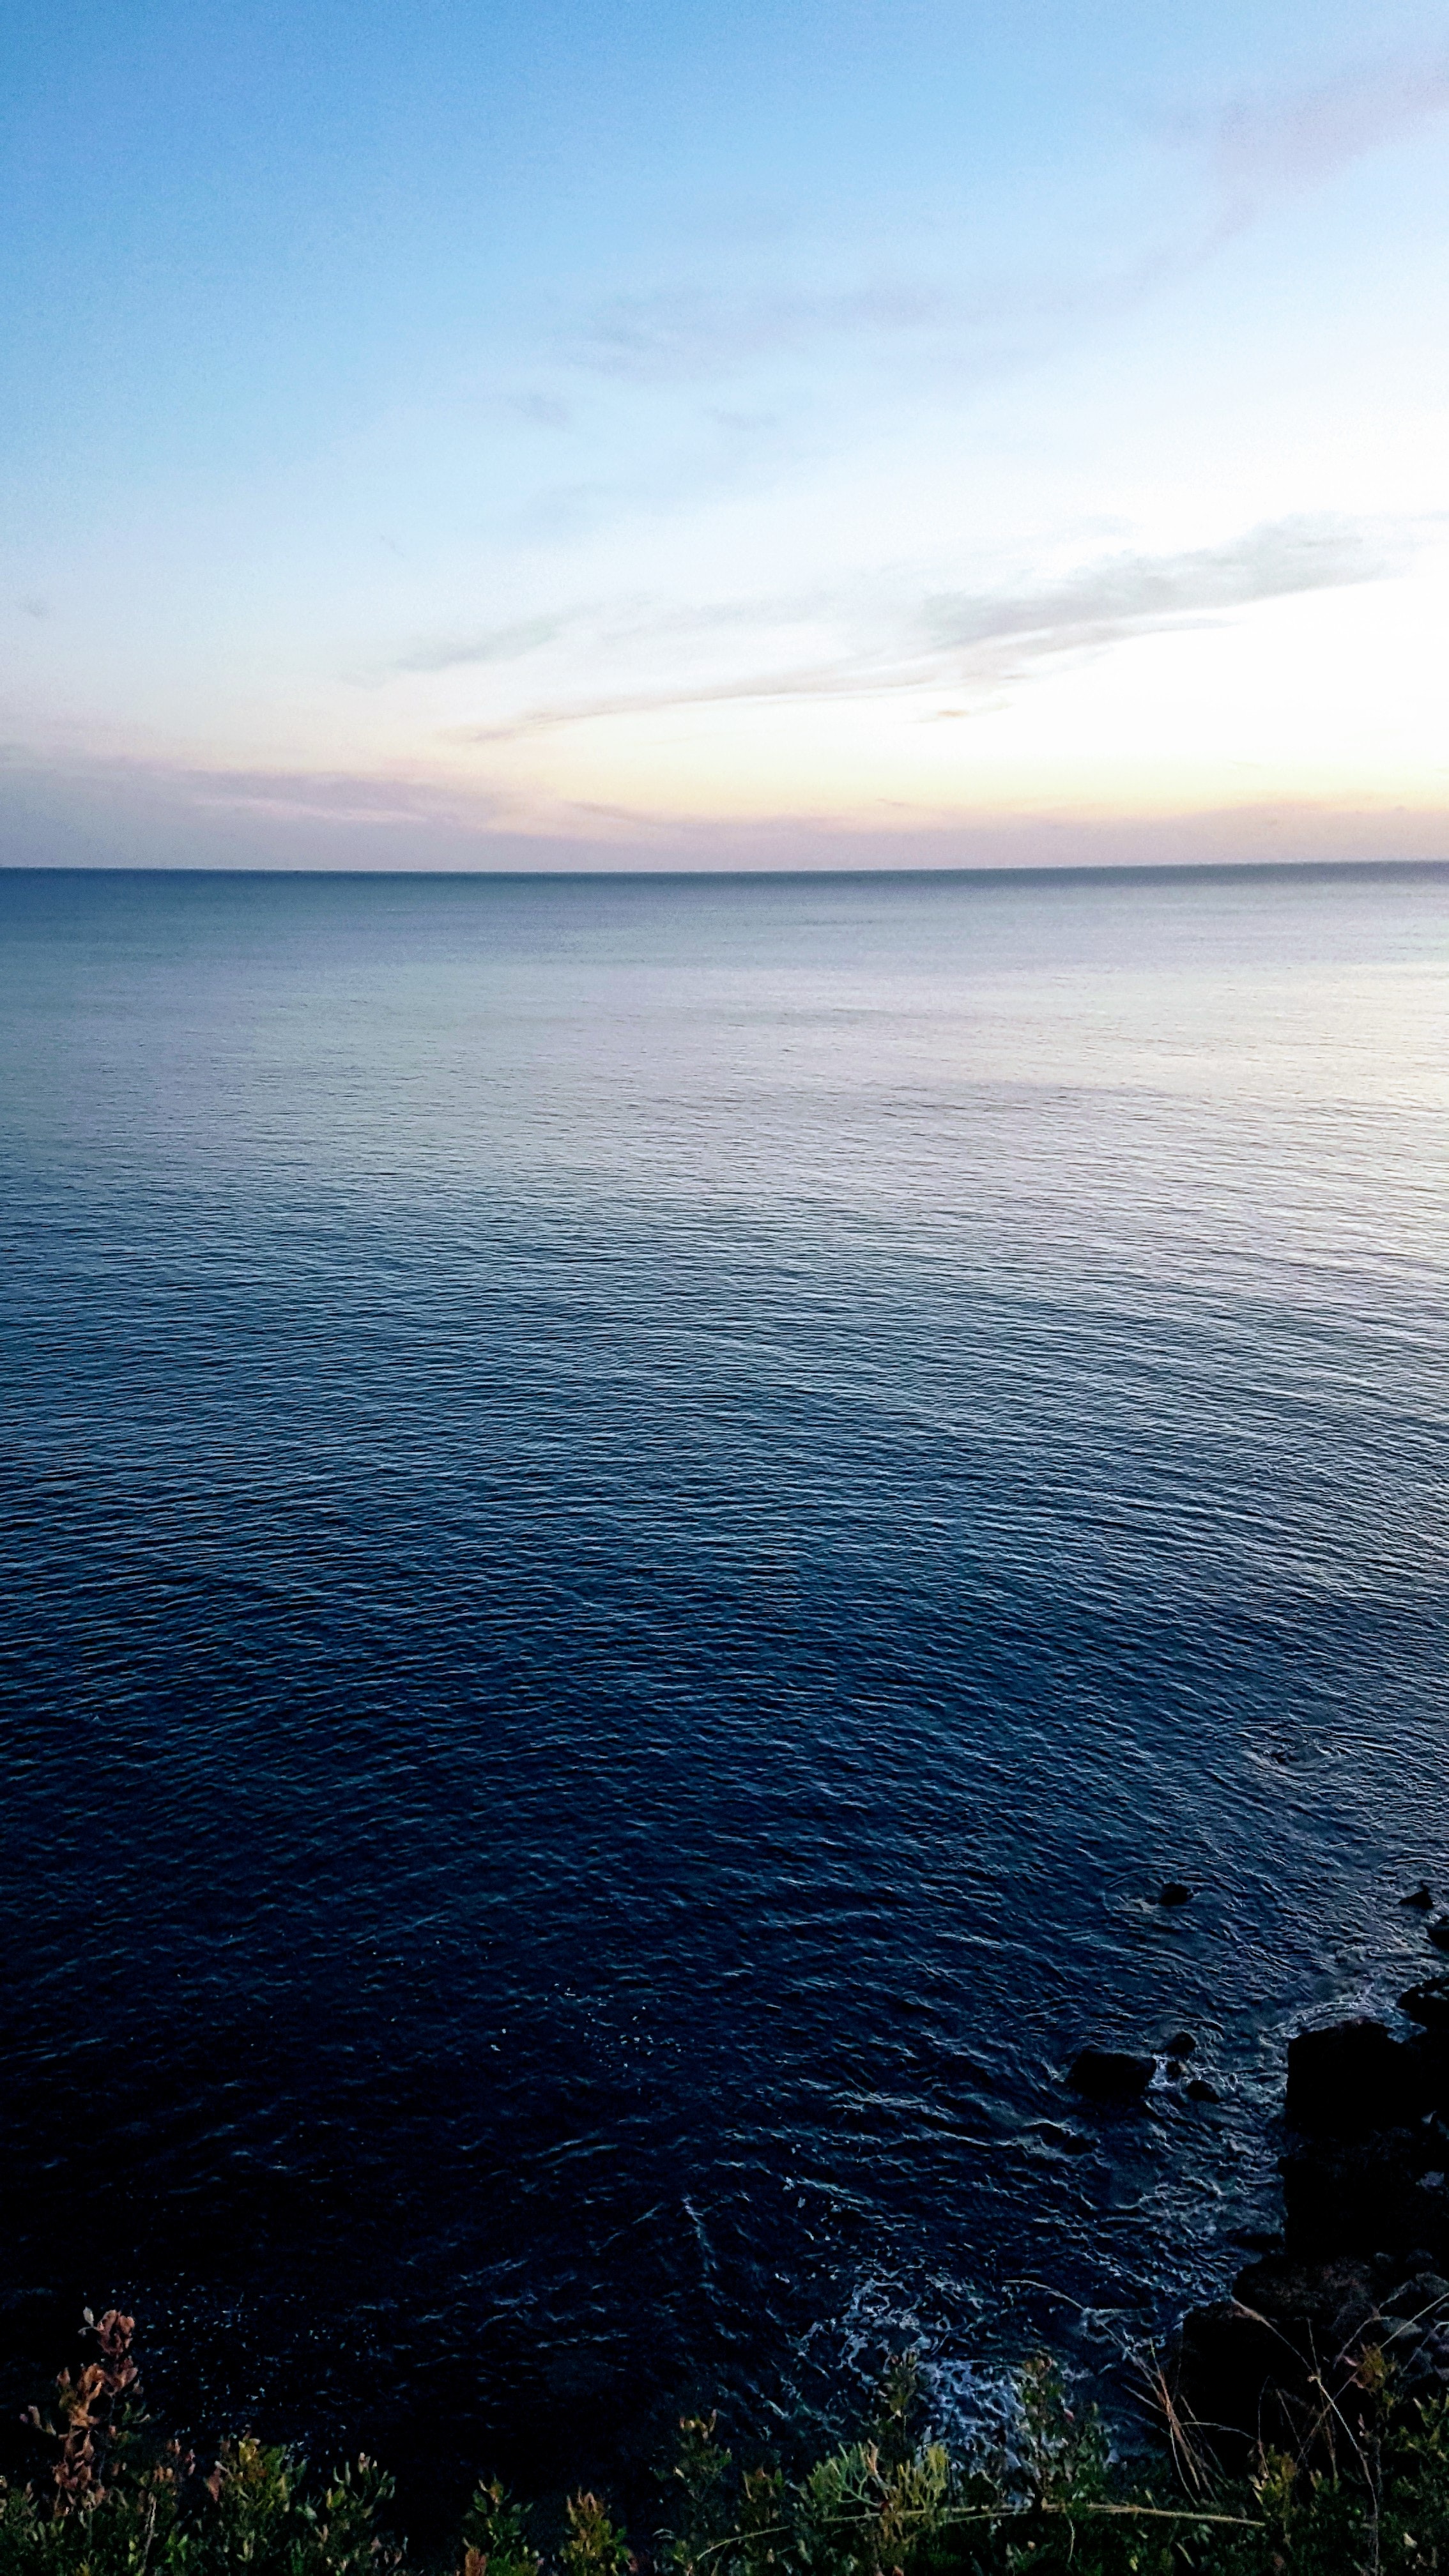
sea, horizon, sky, ocean, water, calm, shore, coast, morning, atmosphere, dawn, sunlight, dusk, evening, sunset, reflection, sunrise, coastal and oceanic landforms, cloud, computer wallpaper, headland